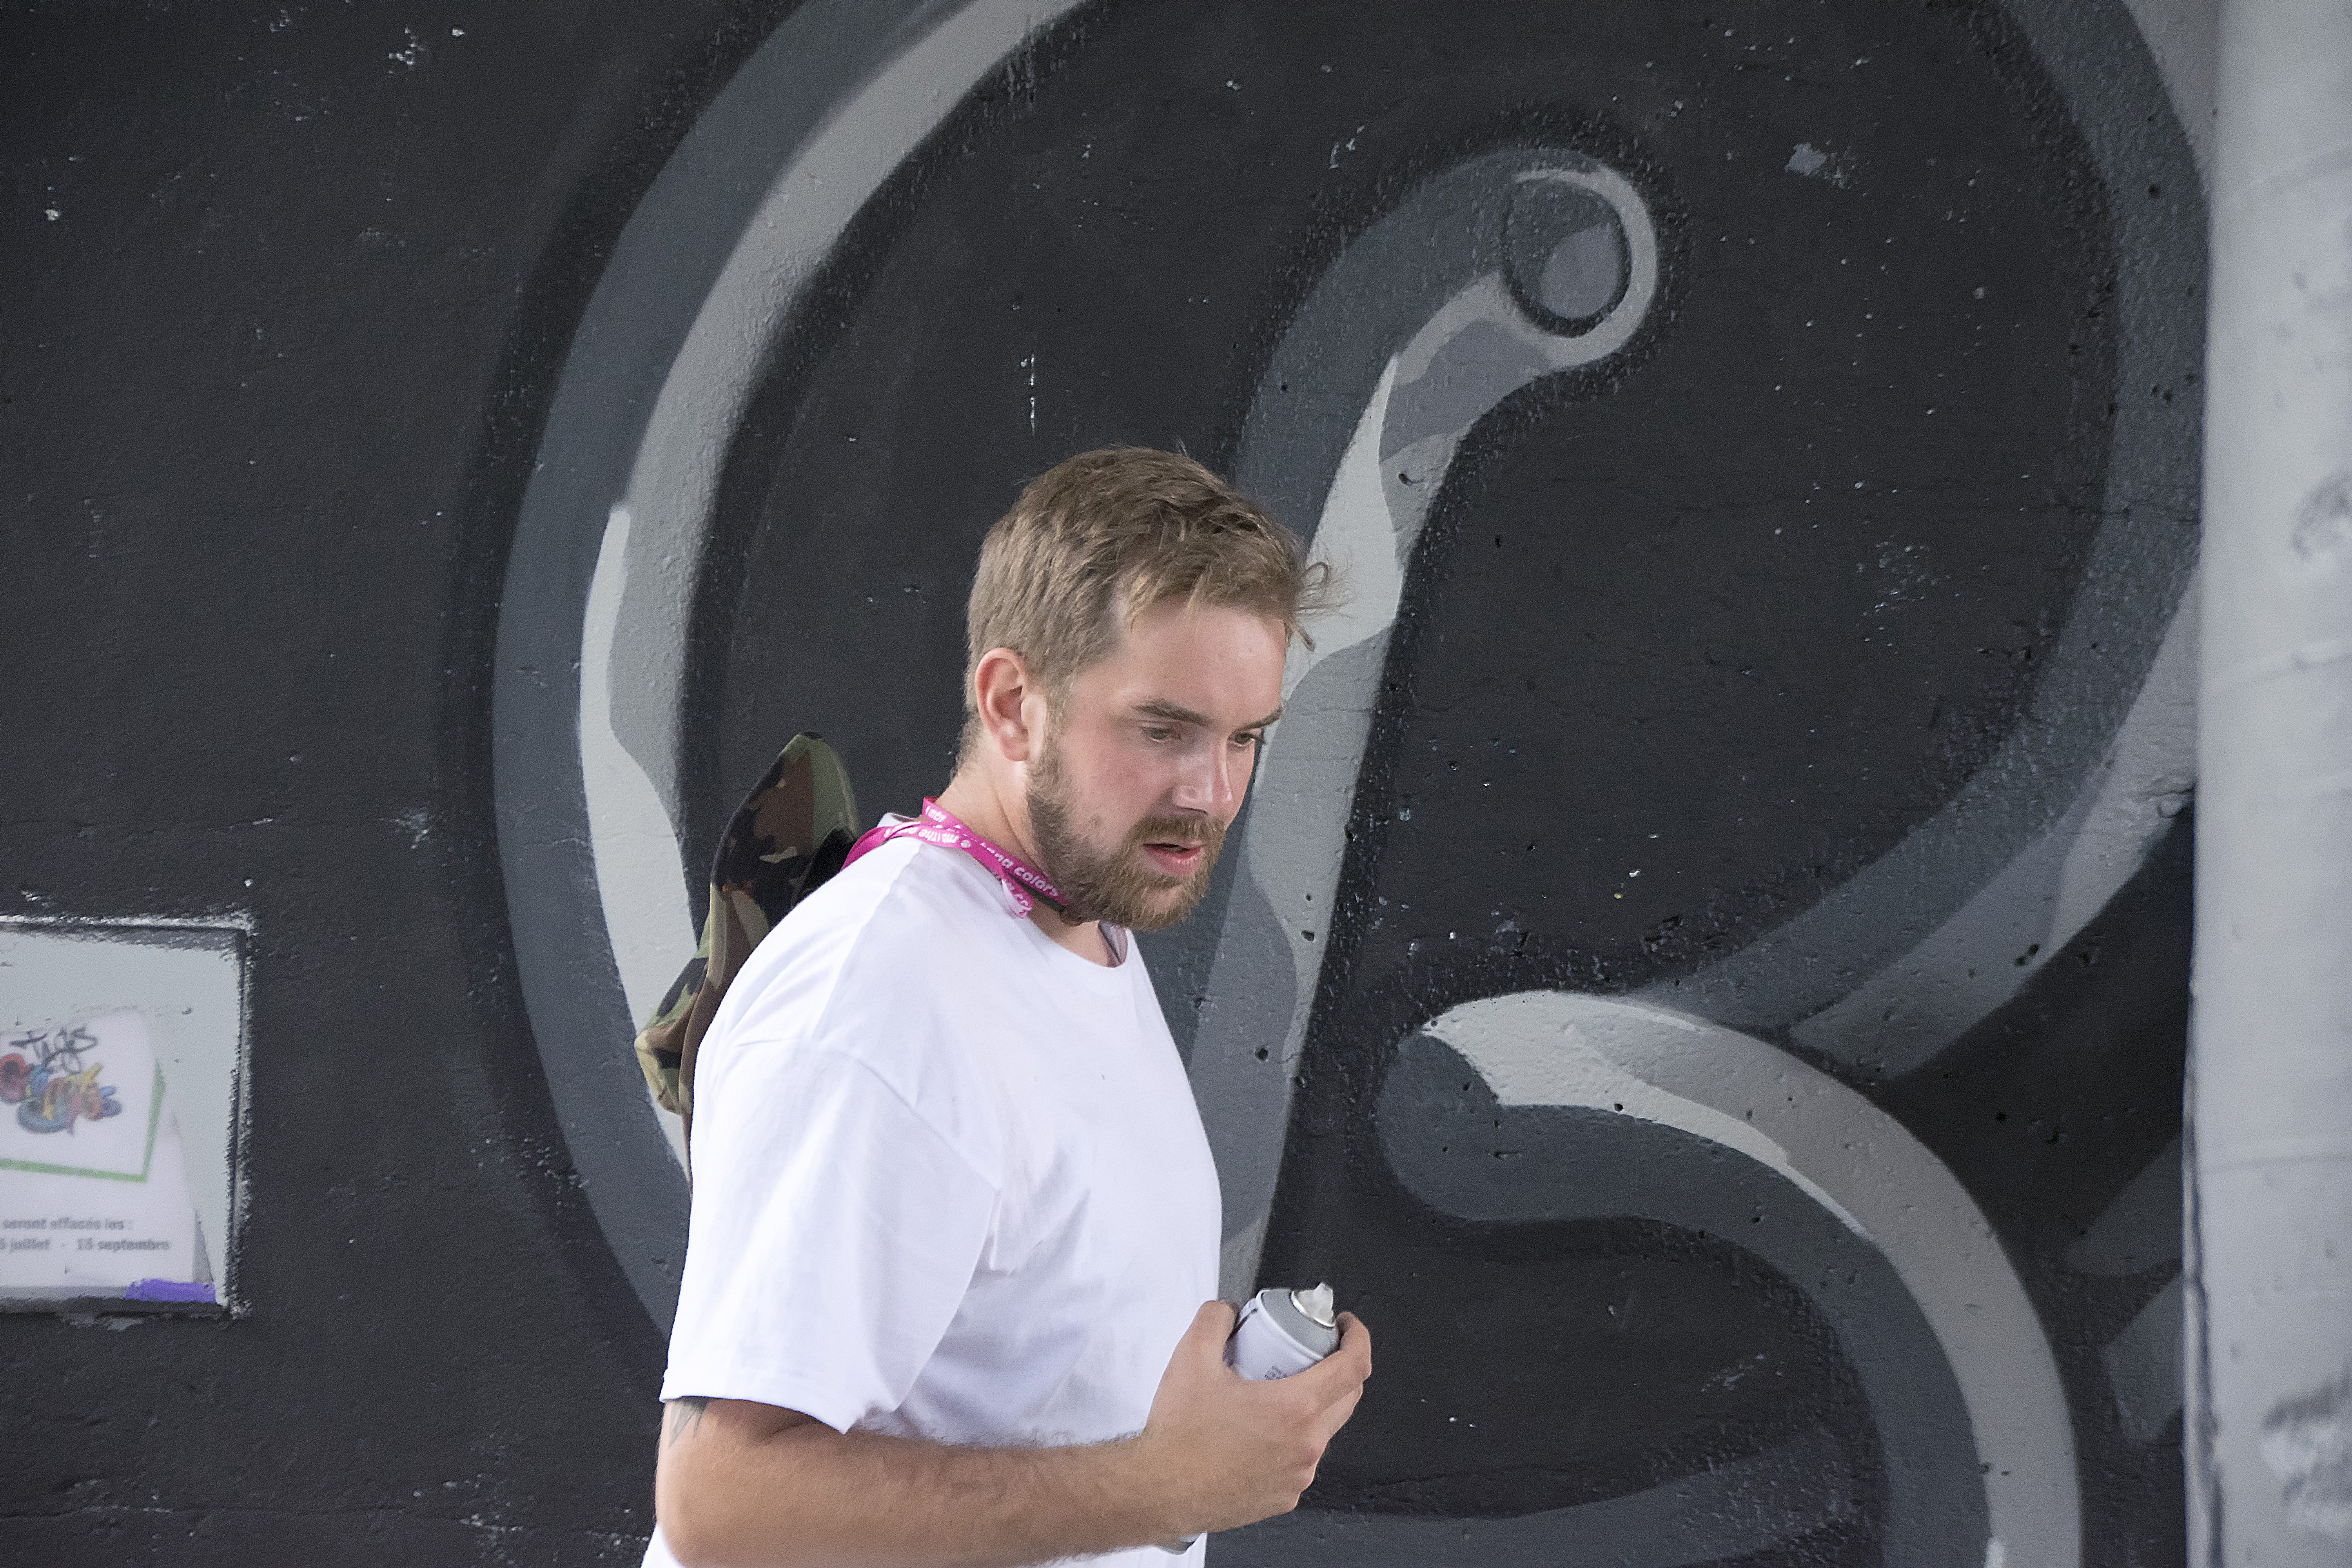
car, wheel, glass, urban, space, graffiti, tire, art, fun, canada, quebec, sherbrooke, urbain, amalgam, automotive tire, automotive wheel system